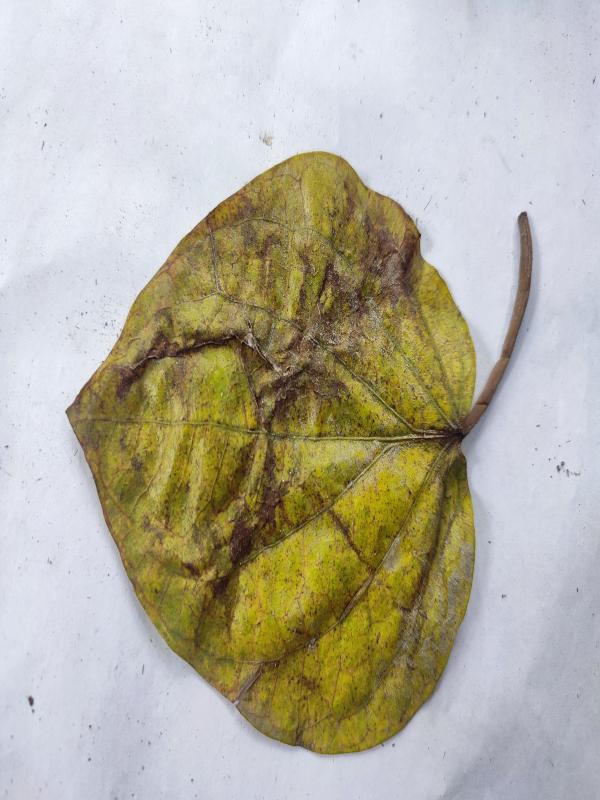
Label: Dried_Leaf